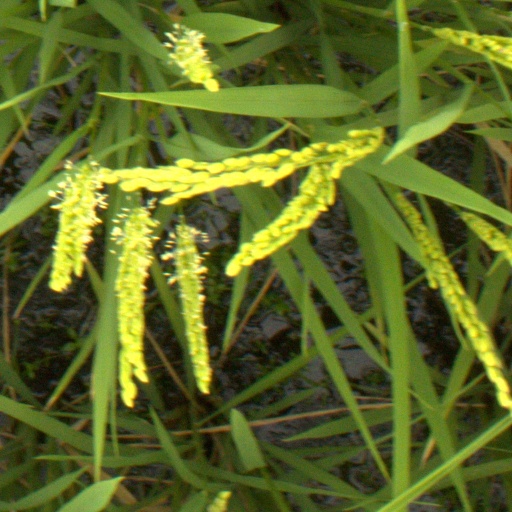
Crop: rice